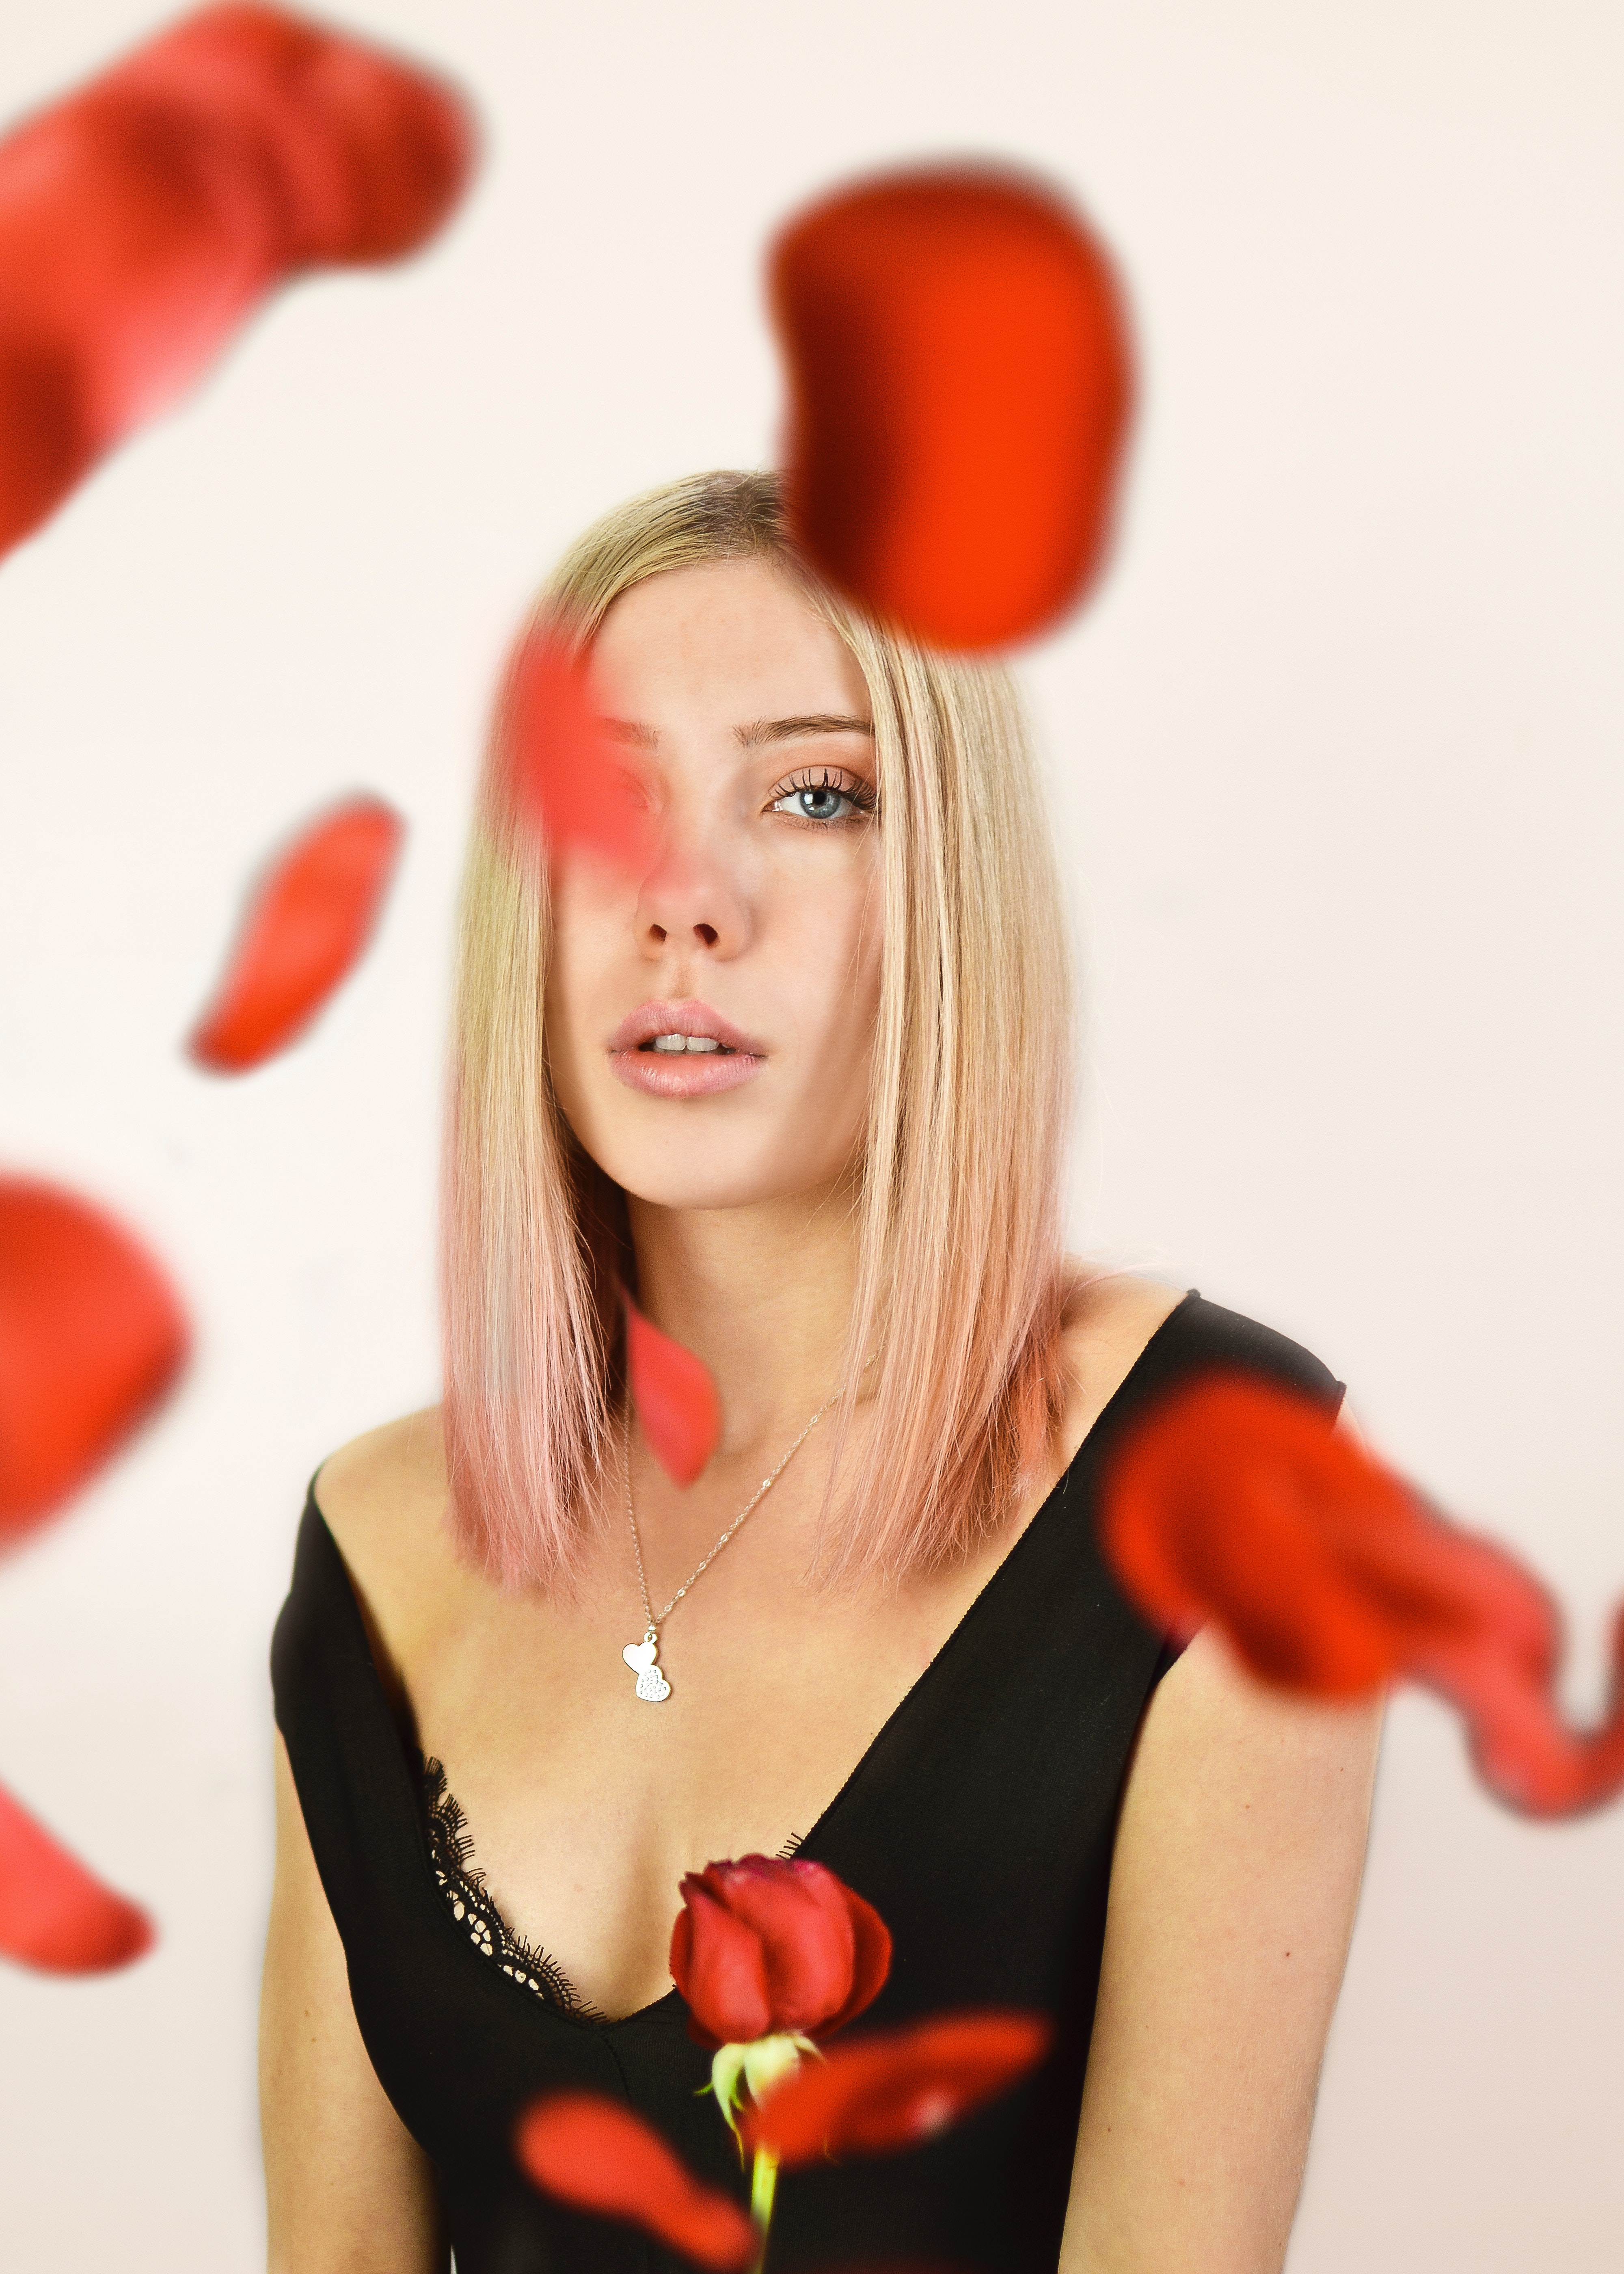
hair, red, blond, beauty, lip, photography, ear, photo shoot, smile, gesture, coquelicot